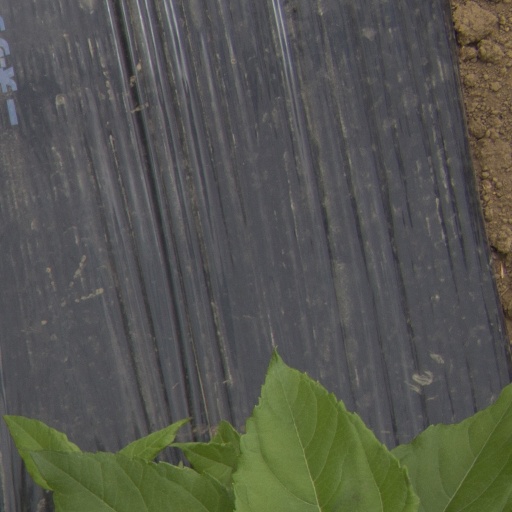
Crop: Jerusalem artichoke